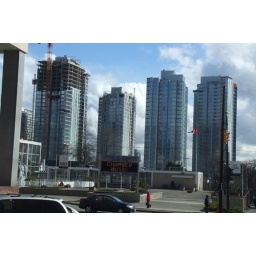
These four buildings looked cool together. The sign in the foreground was just a happy accident.